FK Arsenal Česká Lípa

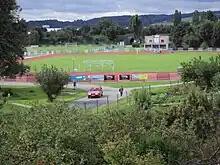
Main and training field

FK Arsenal Česká Lípa is a Czech football club located in Česká Lípa. It currently plays in the third tier of Czech football.